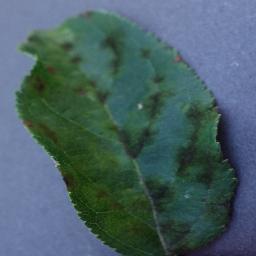
Label: Apple___Apple_scab